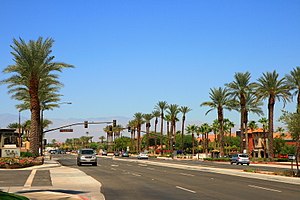
Rancho Mirage
Rancho Mirage er en by i Riverside County i den sydlige del af delstaten Californien, USA. Byen voksede frem i 1920-30'erne, men blev ikke kendt før efter 2. verdenskrig, da stedet blev opdaget af personer som Frank Sinatra, Bob Hope, Fred Astaire og Ginger Rogers. Byen har i dag 12 golfbaner.